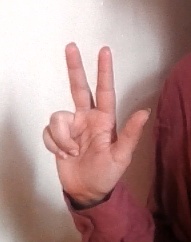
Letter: al